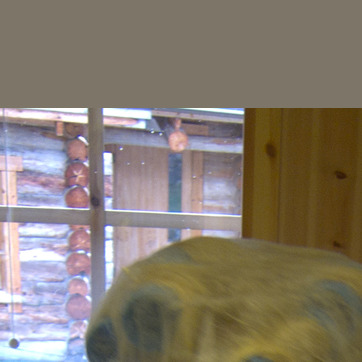
Material: glass